Nintendo Switch

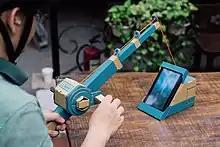
A Nintendo Labo kit simulating a fishing rod and reel

The Nintendo Switch includes two controllers, collectively called Joy-Con and individually referred to as the "Joy-Con (L)" and "Joy-Con (R)". These controllers attach to the console via side rails with a locking mechanism, and a small release button on the back allows for detachment. When connected to the console, the Joy-Con recharge automatically. When detached, they can be used as a pair by a single player, attached to a grip accessory to mimic a traditional gamepad—which also allows charging via USB-C—or used separately as individual controllers for two players. Straps can be attached for better grip when detached, and a charging grip powered by AA batteries is also available. A single Switch console supports up to eight Joy-Con connections simultaneously.